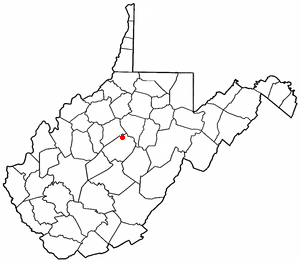
Burnsville est une ville américaine située dans le comté de Braxton en Virginie-Occidentale.